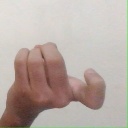
अक्षर: ज